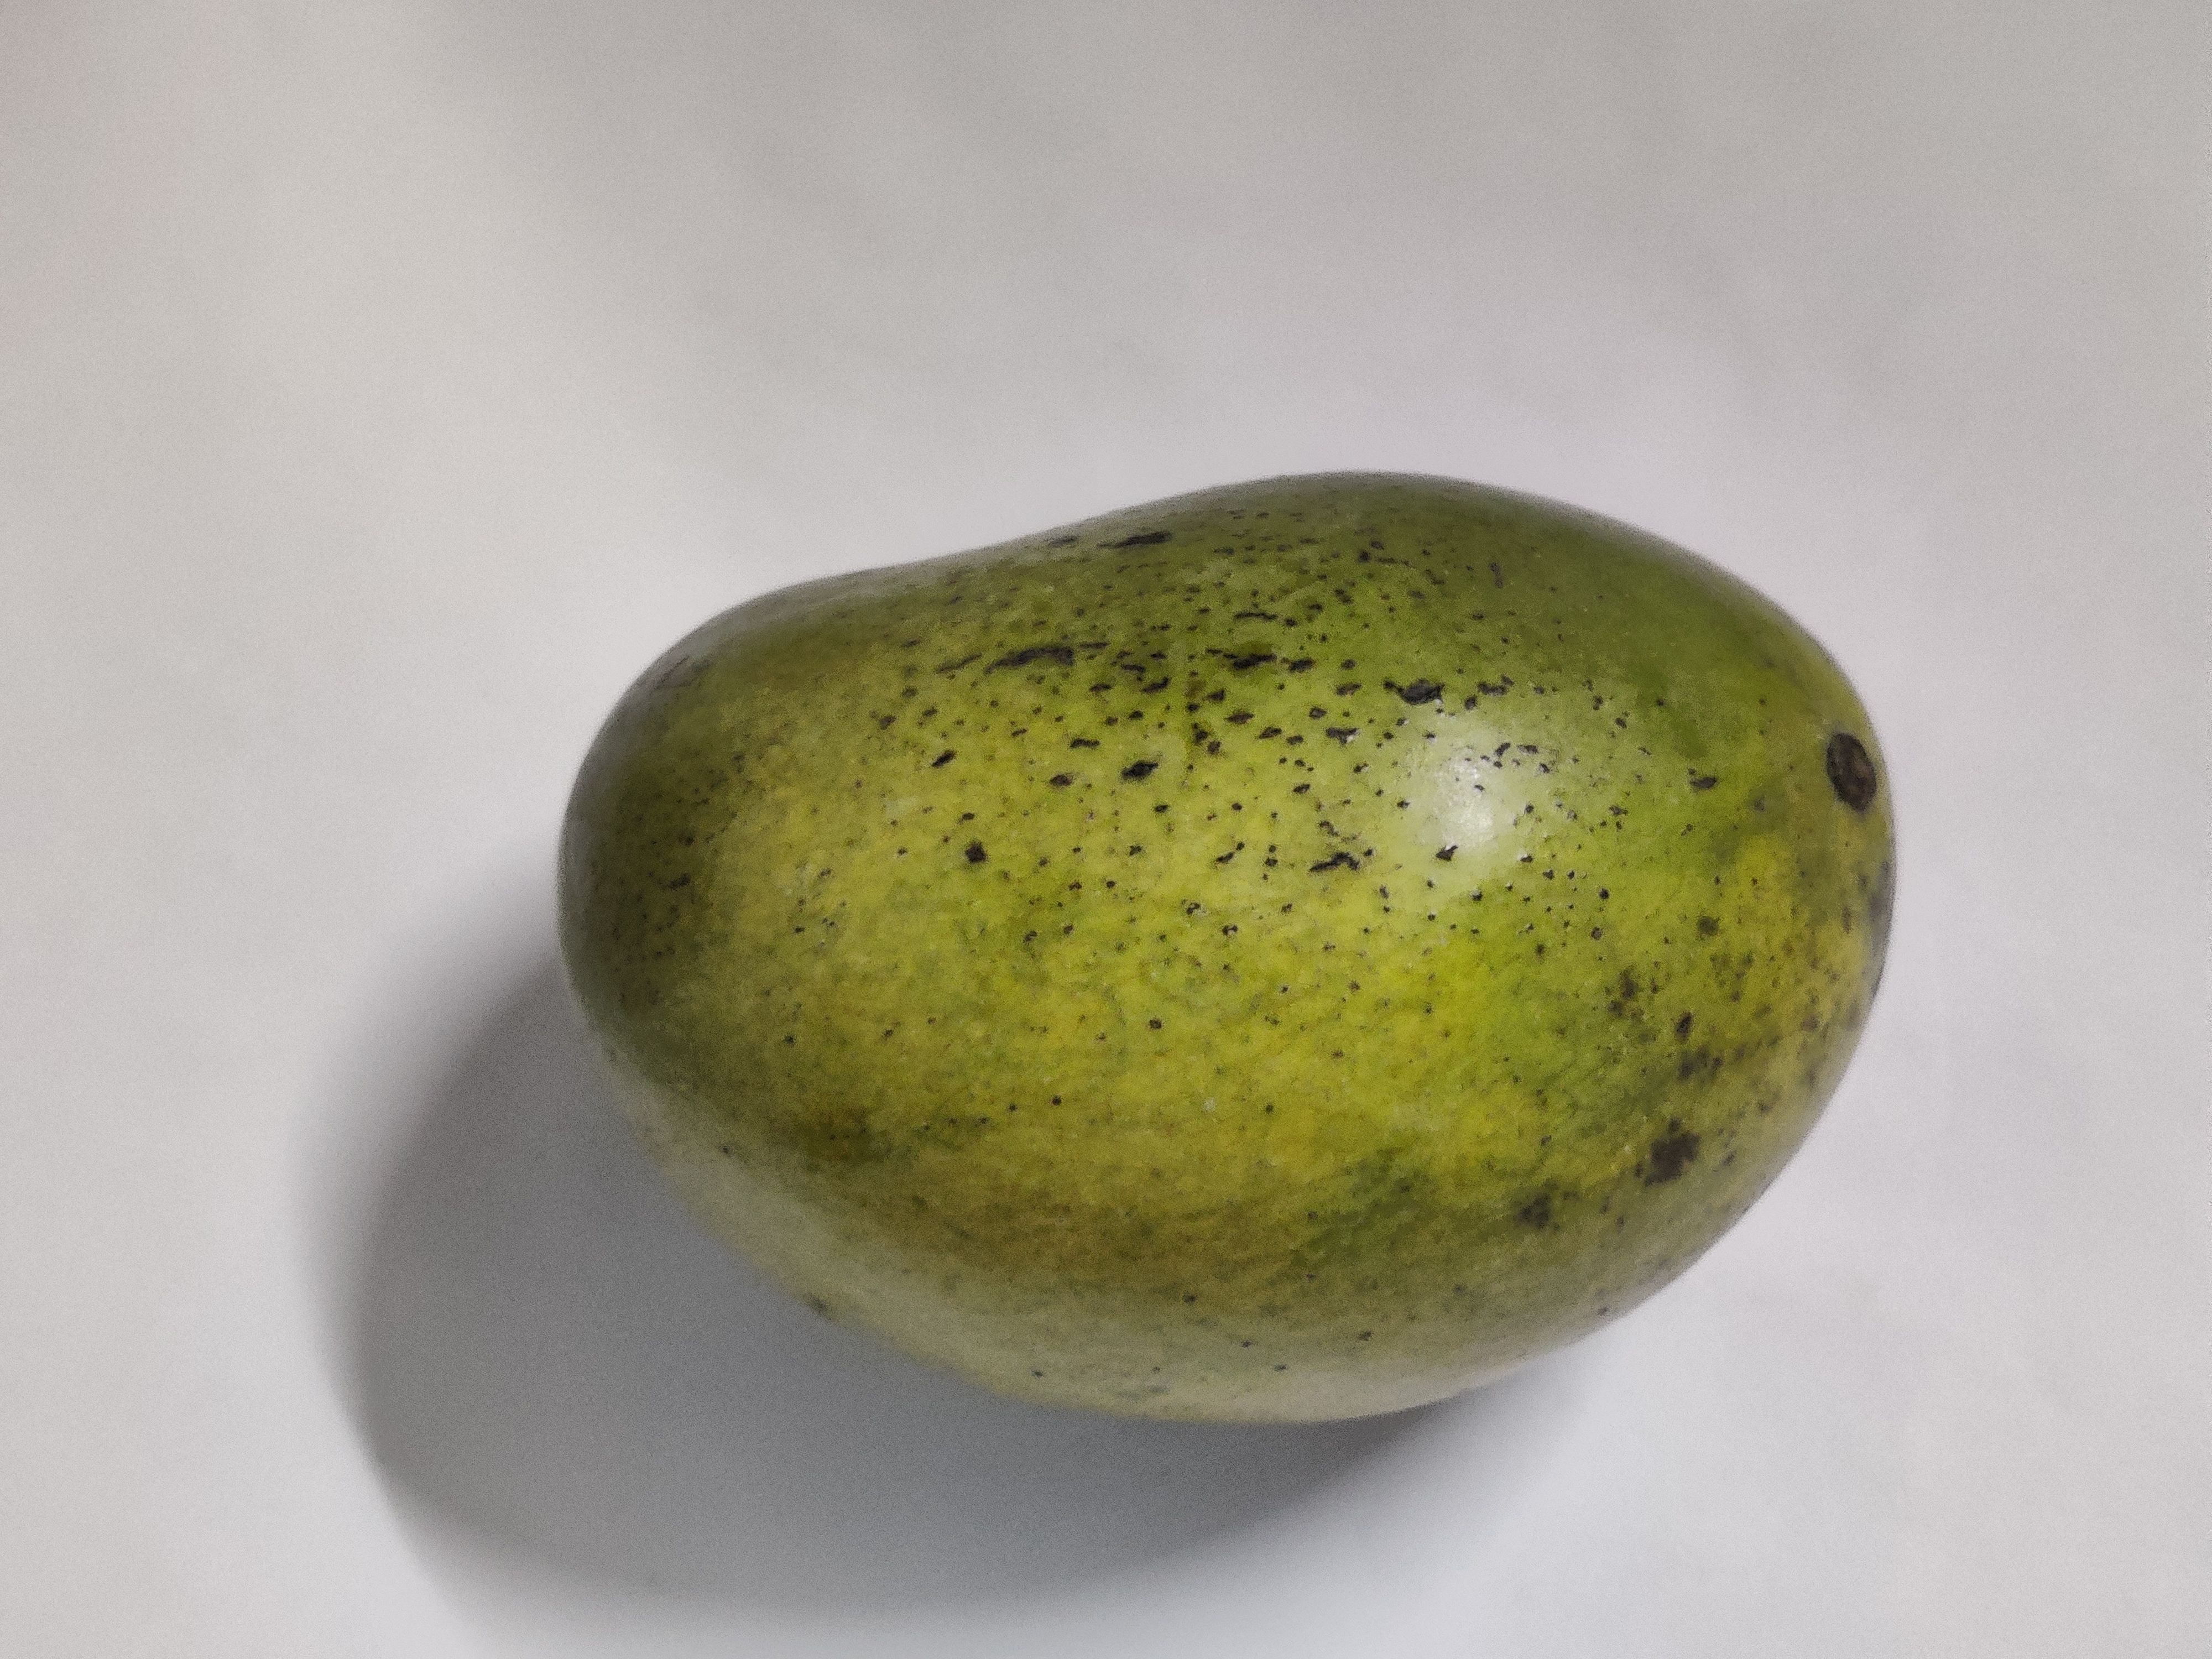
Fruit: mango
Grade: 1st-grade